Janet De Gore

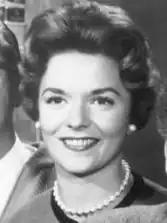
De Gore in "The Law and Mr. Jones", 1962

De Gore was born in Larchmont, New York, She began her career in 1950, starring as Janice in the Broadway play "The Member of the Wedding".